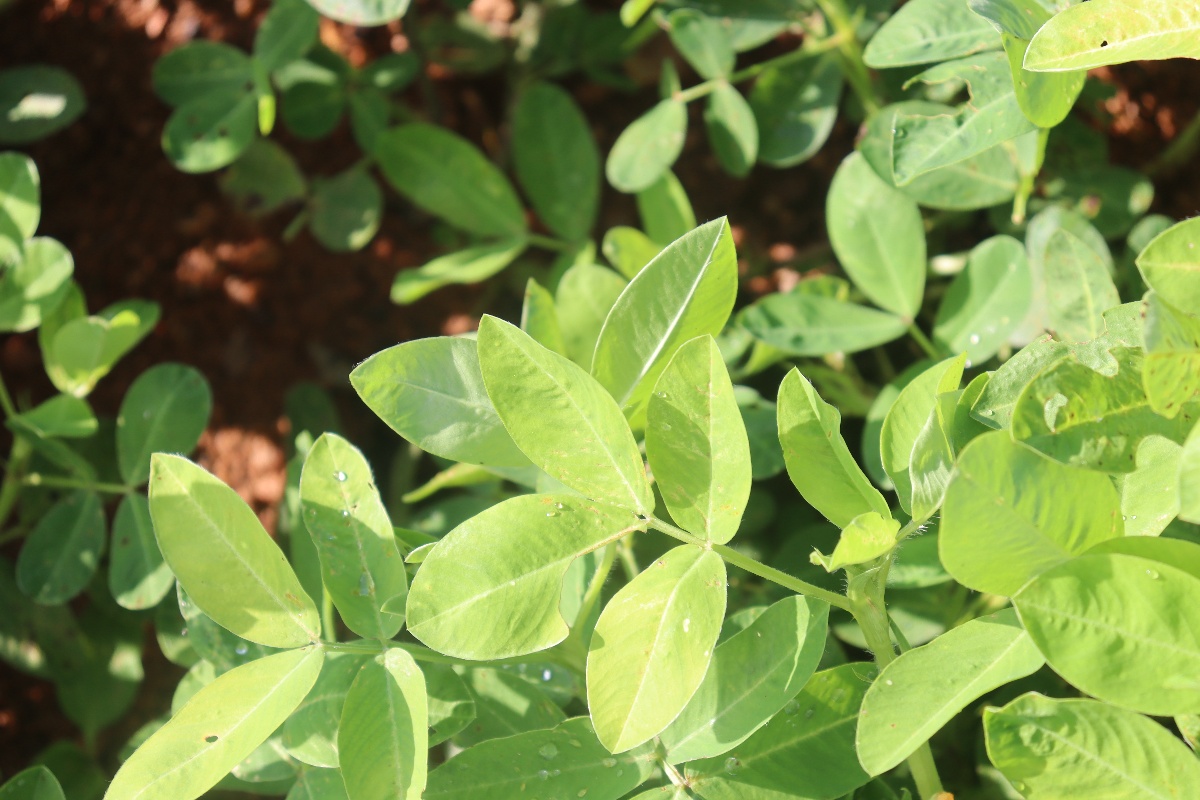
Label: healthy leaf